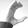
ASL letter: C